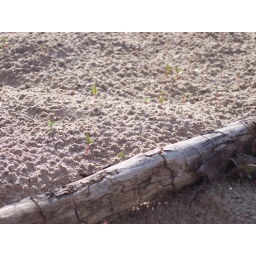
an old friend worn by water sand wind and sun